John Gordon (merchant)

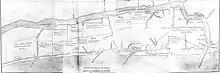
Copy of map drawn by John Gordon, showing lands claimed by him and Jesse Fish

After the signing of the Treaty of Paris of 1763, and with the impending mass evacuation of the Spaniards in Florida, Gordon recognized an opportunity to acquire lands there, and corresponded with the merchant Jesse Fish of St. Augustine about acquiring large tracts from the Spanish landholders, who were anxious to sell. Gordon raised the necessary capital and arrived at that city in August 1763. In September and October of the same year, the two speculators purchased hundreds of thousands of acres from departing Spaniards.